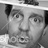
Emotion: surprise